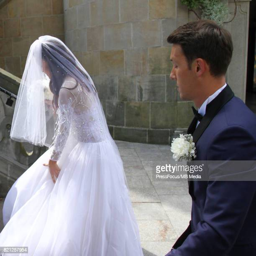
person during the wedding ceremony